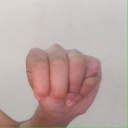
अक्षर: म